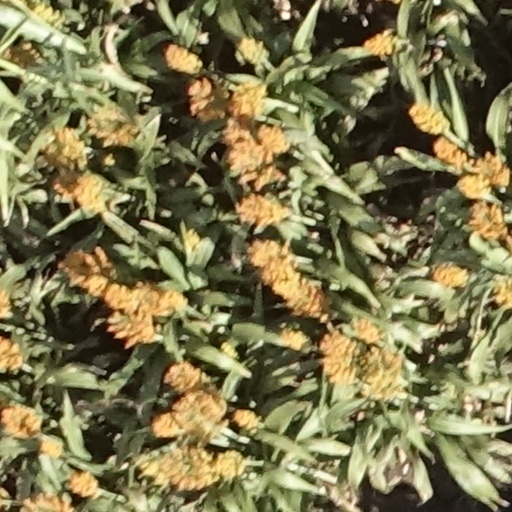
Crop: sorghum